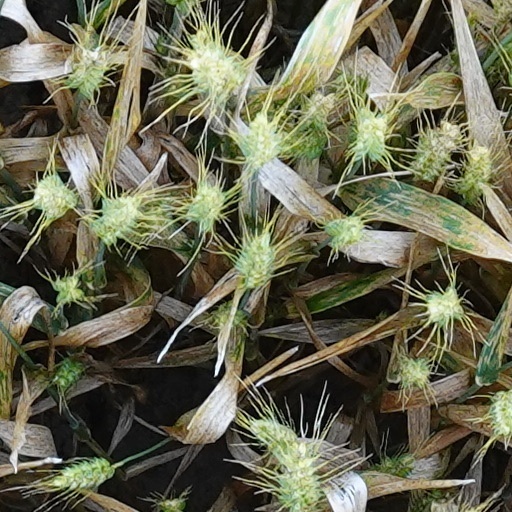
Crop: wheat